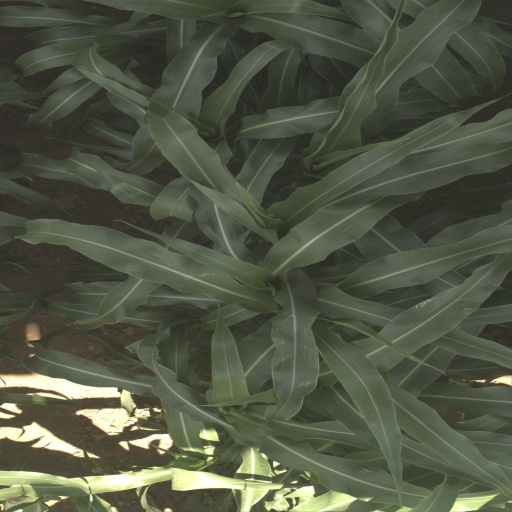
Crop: sorghum